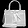
Label: Bag